Human rights in Thailand

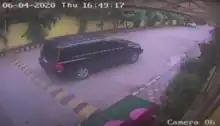
Wanchalearm Satsaksit abducted in a black van

Same Sky Books owner and chief editor, Thanapol Eawsakul was arrested by Technology Crime Suppression Division police on 29 June 2022 for keeping a top secret document. Thanapol had been harassed by Royal Thai Police officers several times since he founded a company which printed critical political books related to the Monarchy of Thailand.